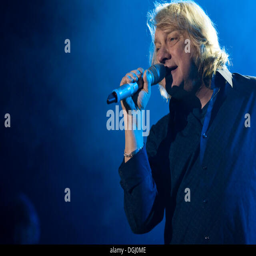
hard rock artist , singer and frontman of person , live at the civic hall